Culture of Latin America

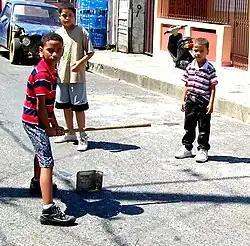
Plaquita, a Dominican street version of cricket. The Dominican Republic was first introduced to cricket through mid-18th century British contact, but switched to baseball after the 1916 American occupation.

The primary religion throughout Latin America is Christianity (90%), mostly Roman Catholicism. Latin America, and in particular Brazil, were active in developing the quasi-socialist Roman Catholic movement known as Liberation Theology. Practitioners of the Protestant, Pentecostal, Evangelical, Jehovah's Witnesses, Mormon, Buddhist, Jewish, Muslim, Hindu, Baháʼí, and indigenous denominations and religions exist. Various Afro-Latin American traditions, such as Santería, and Macumba, a tribal- voodoo religion, are also practiced. Evangelicalism in particular is increasing in popularity. Latin America constitute in absolute terms the second world's largest Christian population, after Europe.